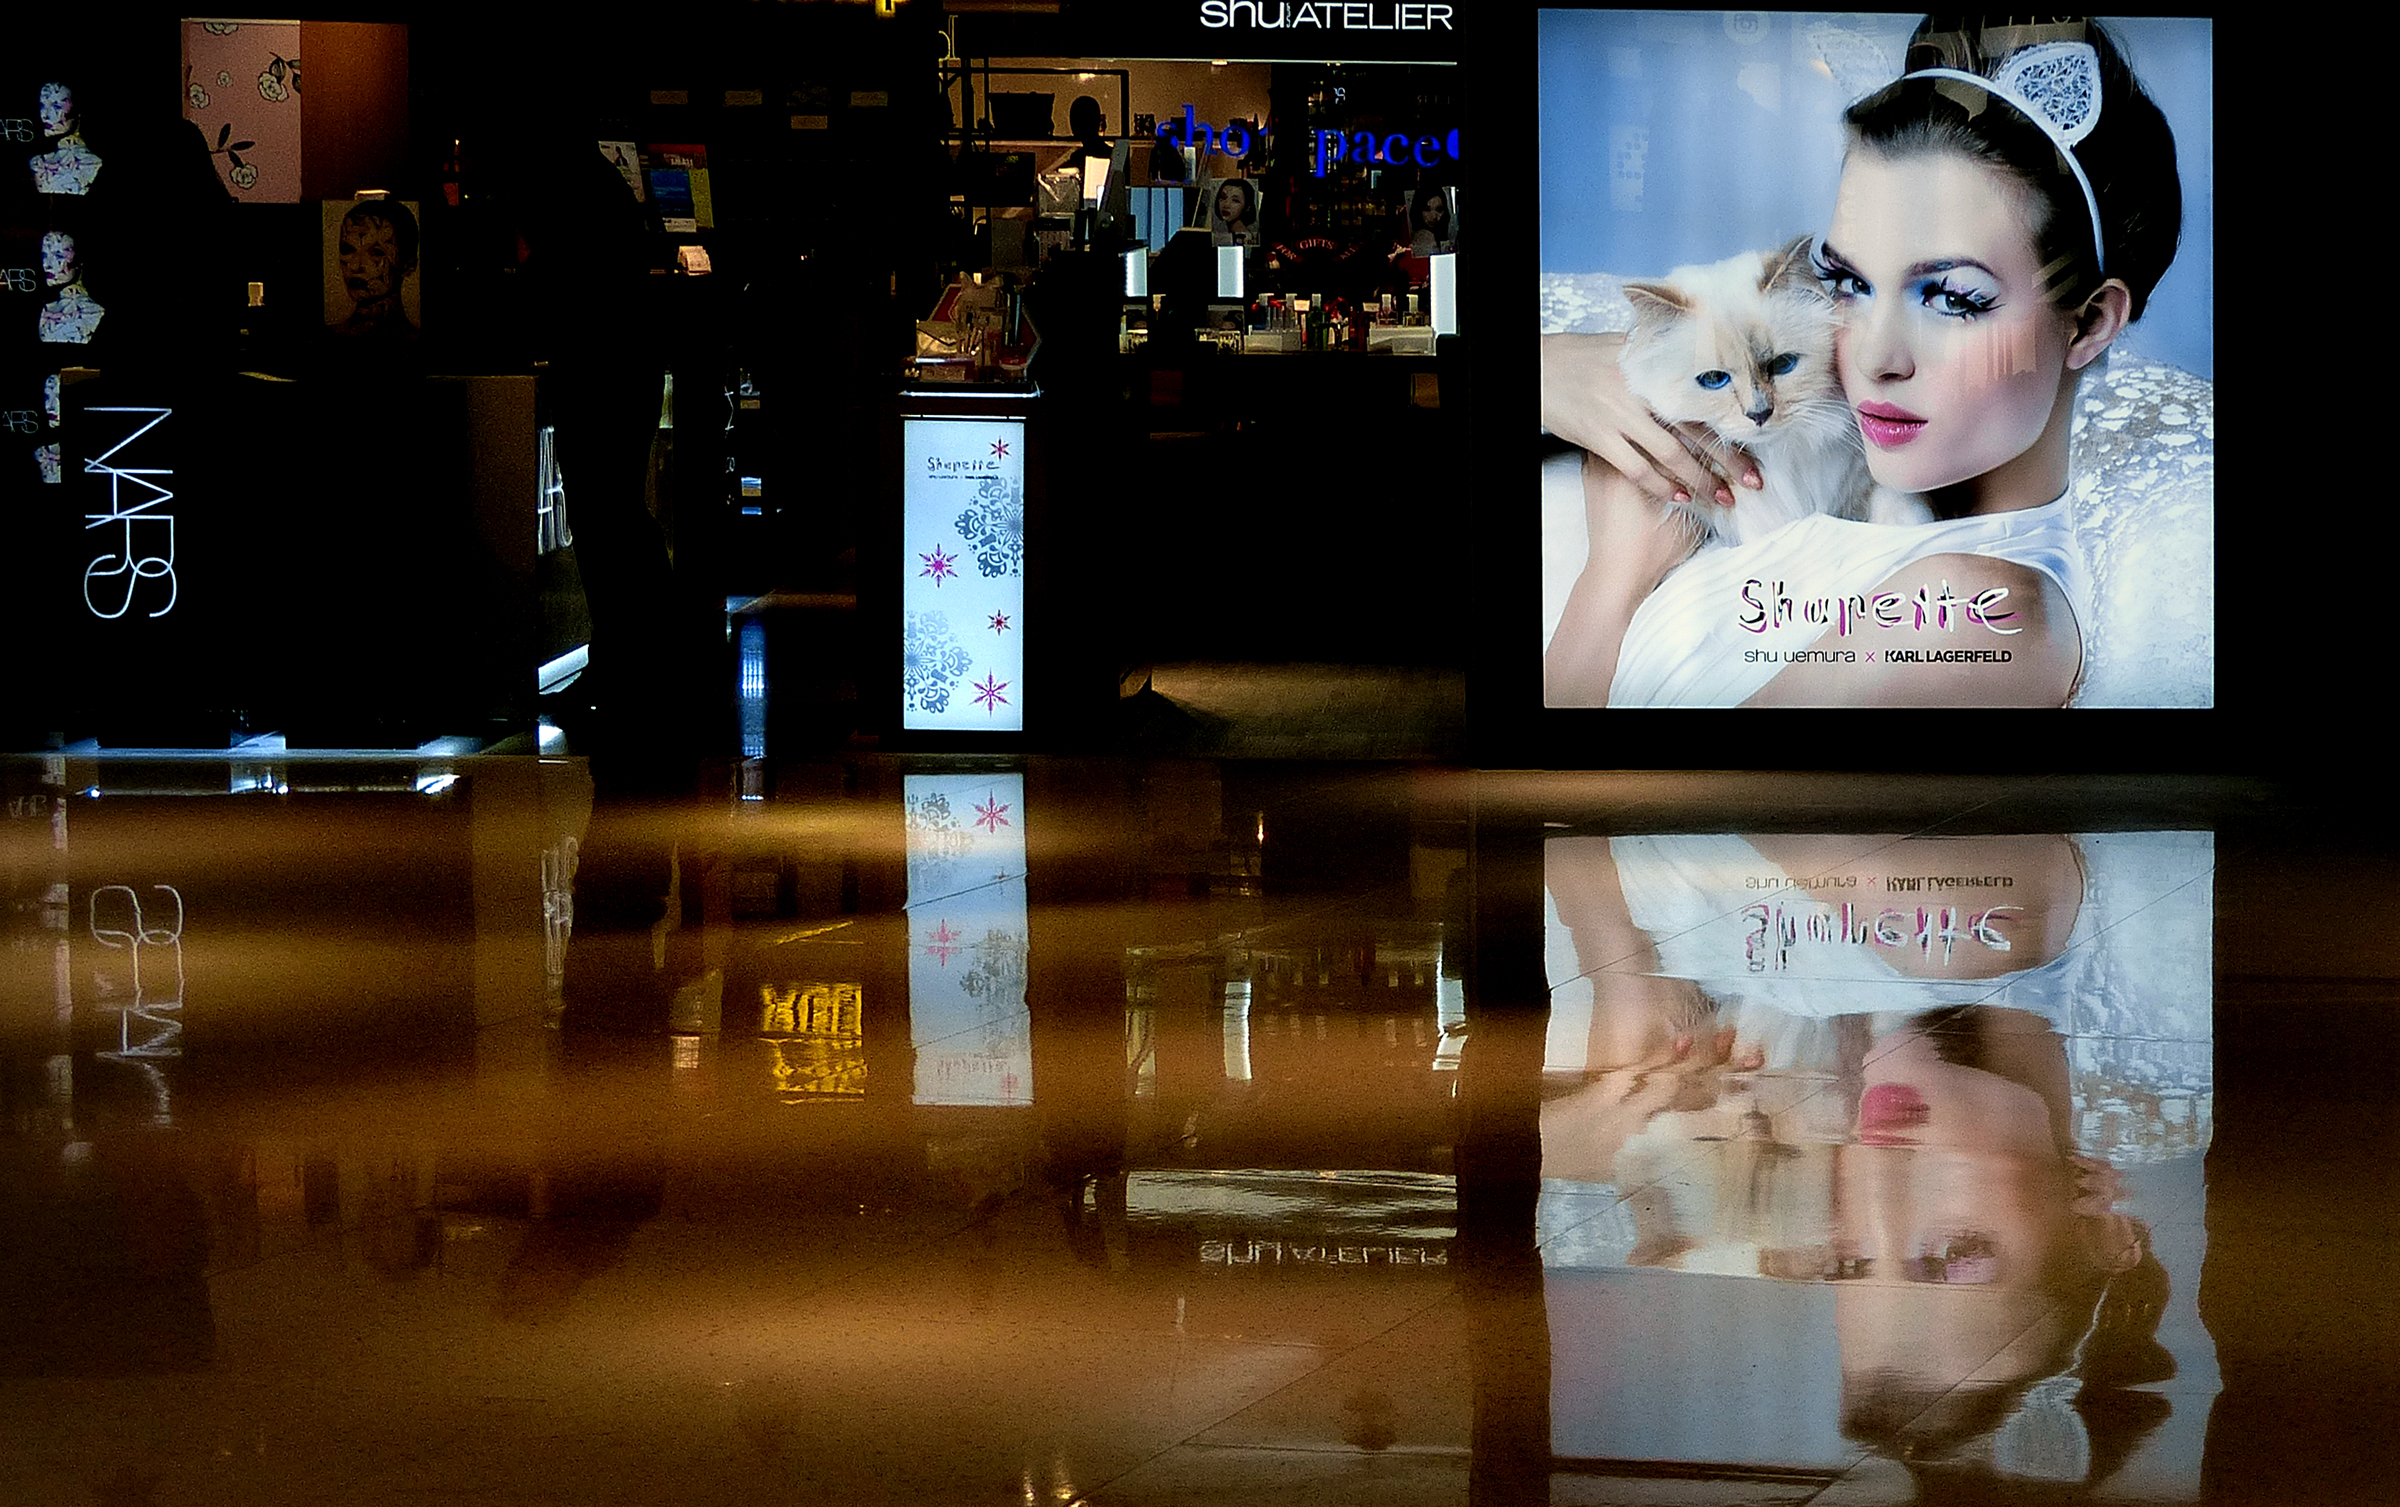
advertising, shopping, photograph, beauty, image, lumixfz200, bridgecamera, hongkong, superzoom, fashon, glitz